El Loa Airport

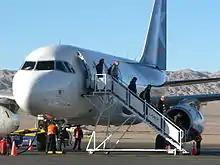
Passengers disembarking a flight from Santiago in 2008

A new passenger terminal was inaugurated in 2014. It includes three air bridges, an expanded apron, and 12 commercial locations. In addition, there was extensive landscaping around the terminal and a new car park was built.